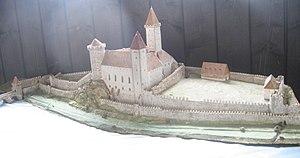
Maquette de l'aspect original supposé du Château de Písek (exposition au Musée Prácheň à Písek, République Tchèque)